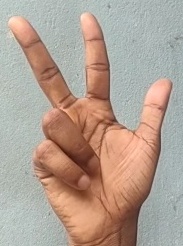
ASL sign: 3